DirecTV

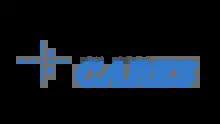
DirecTV Cares logo

On November 11, 1997, DirecTV signed a two-year deal with Action Adventure Network to offer original series and telefilms for pay-per-view viewing, with the intent to expand.